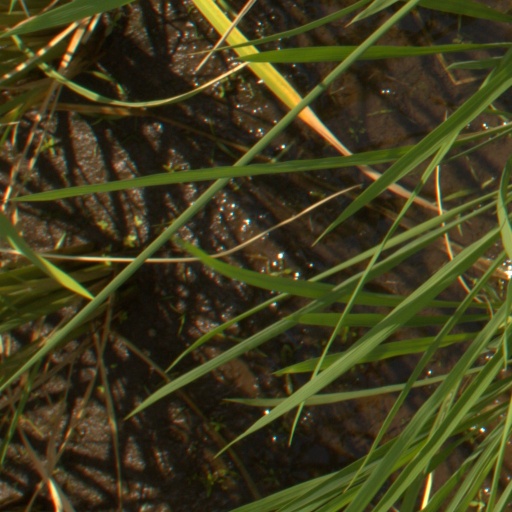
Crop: rice